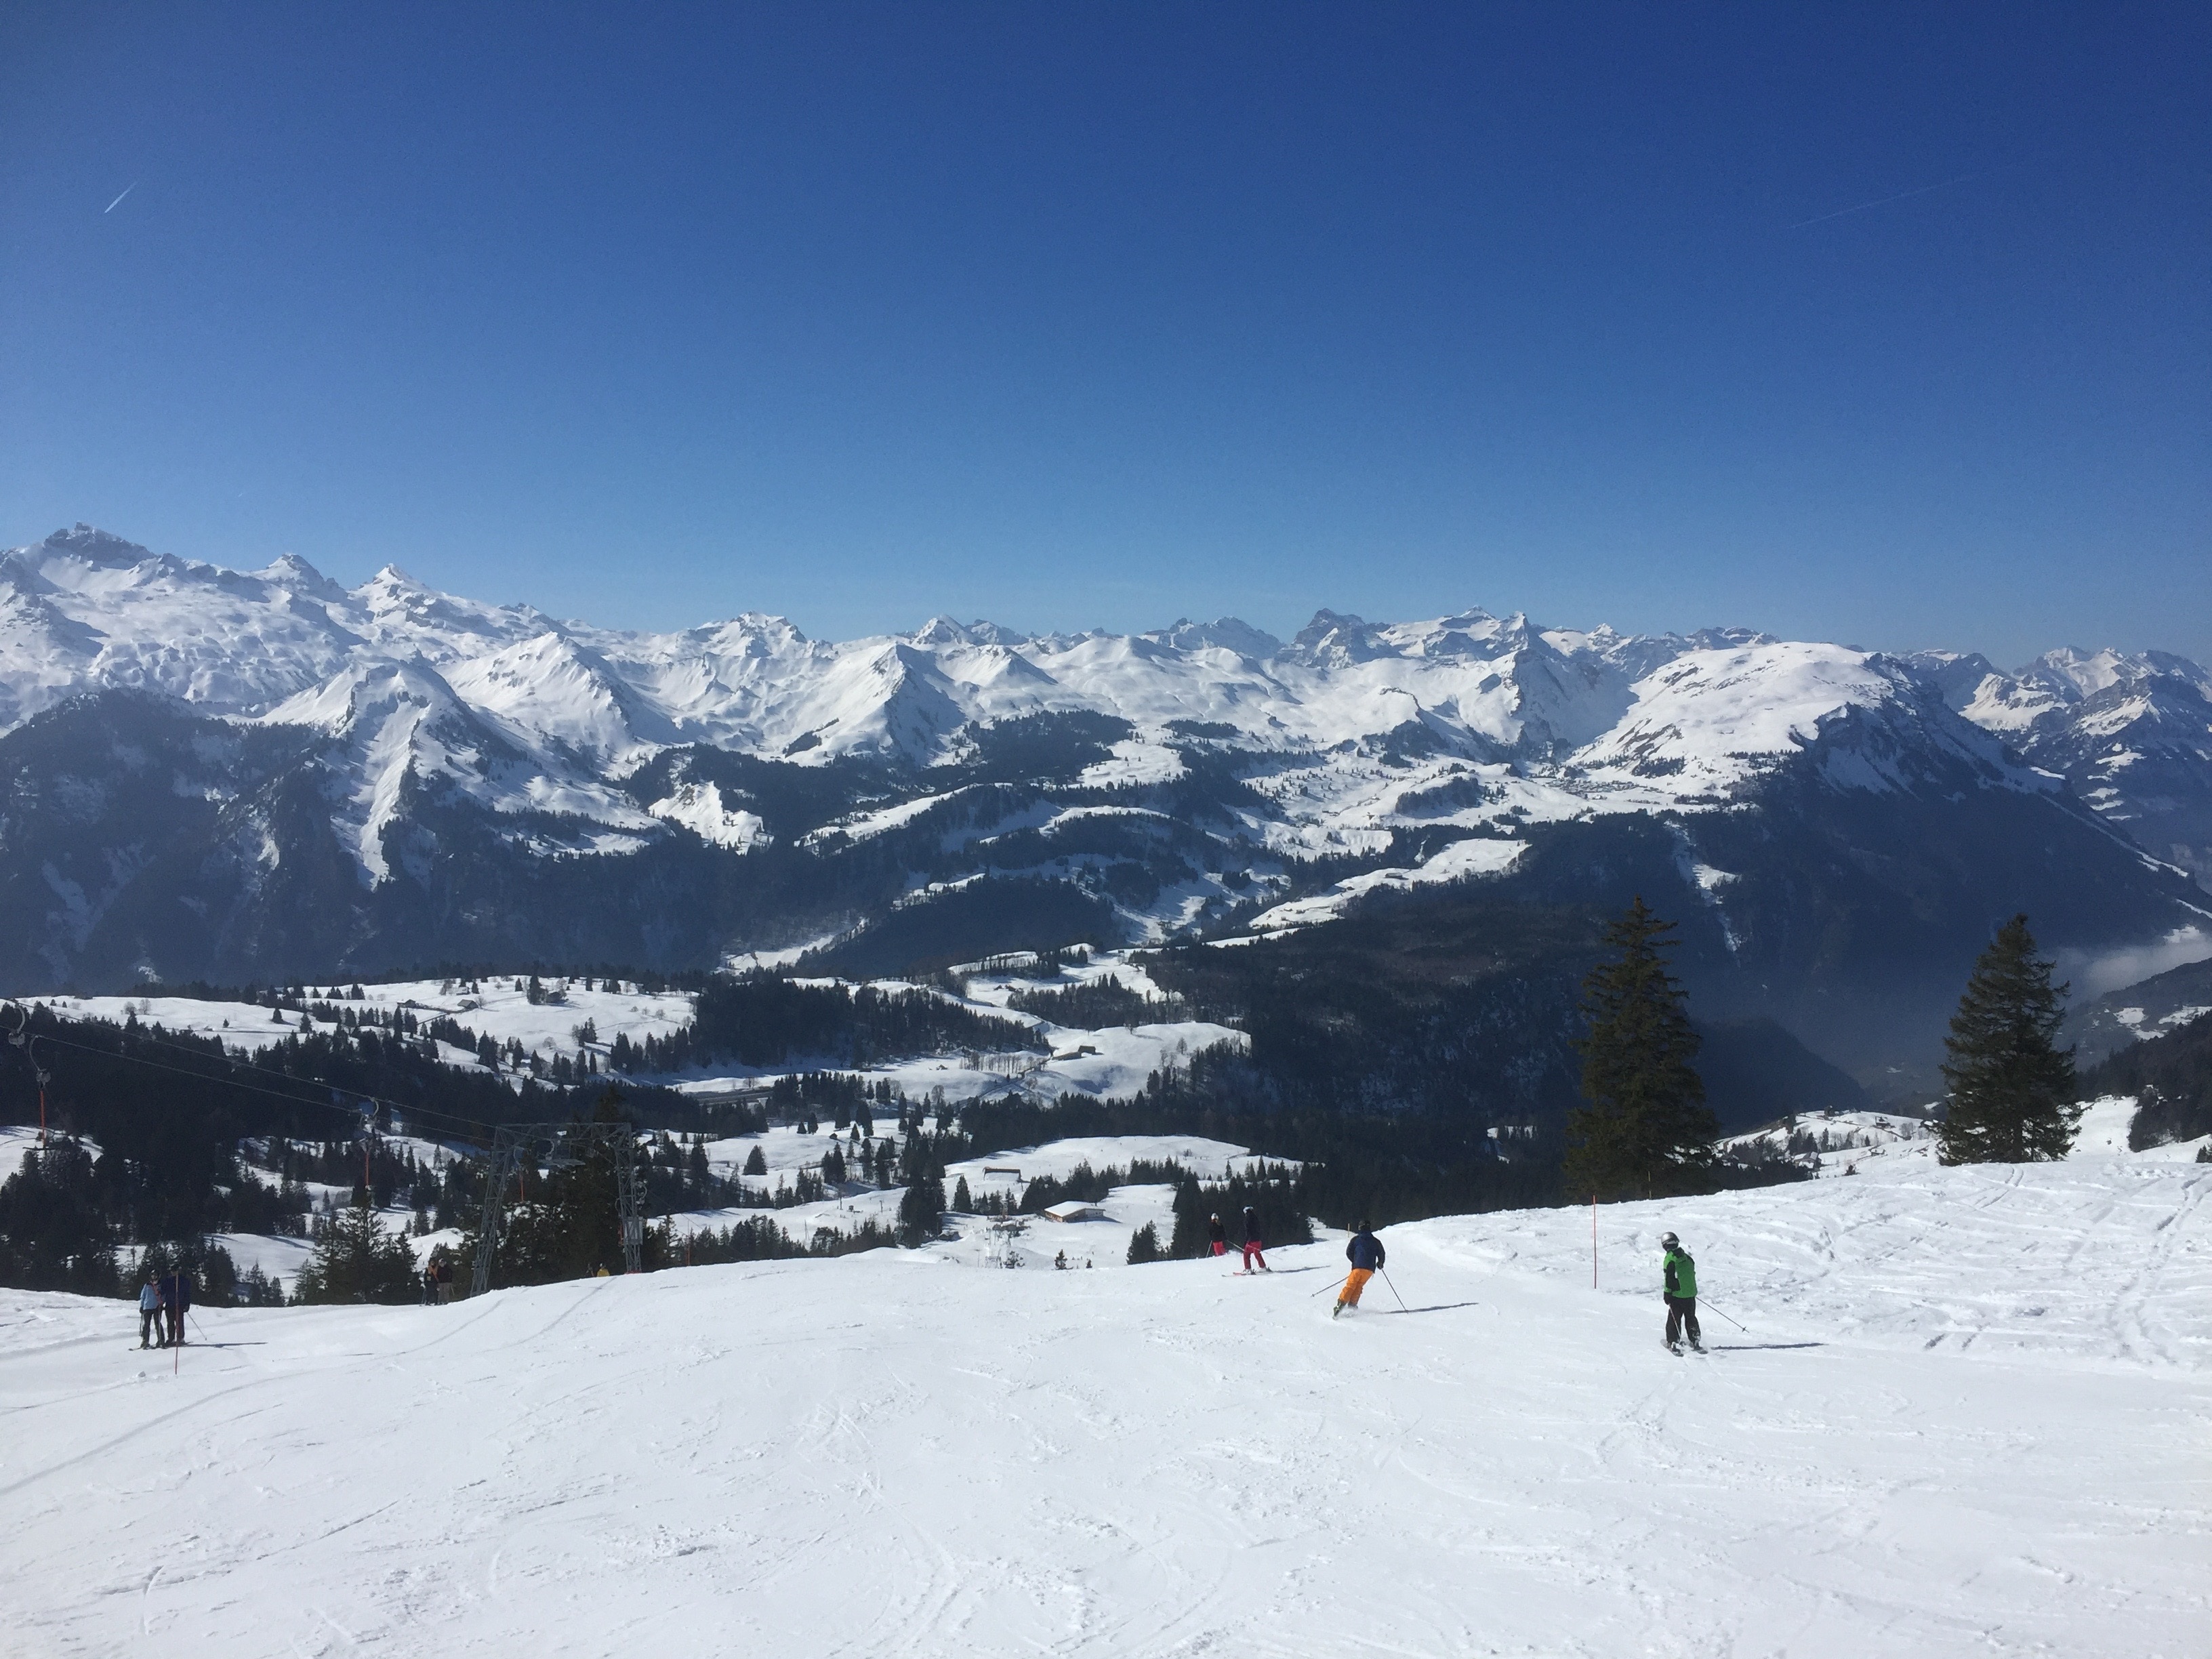
landscape, mountain, snow, winter, white, mountain range, ski lift, weather, alpine, skiing, ridge, sports equipment, winter sport, sports, resort, mountains, alps, ski, runway, footwear, switzerland, piste, winter sports, skiers, ski run, ski touring, nordic skiing, ski mountaineering, ski equipment, ski fair, downhill skiing, mountainous landforms, geological phenomenon